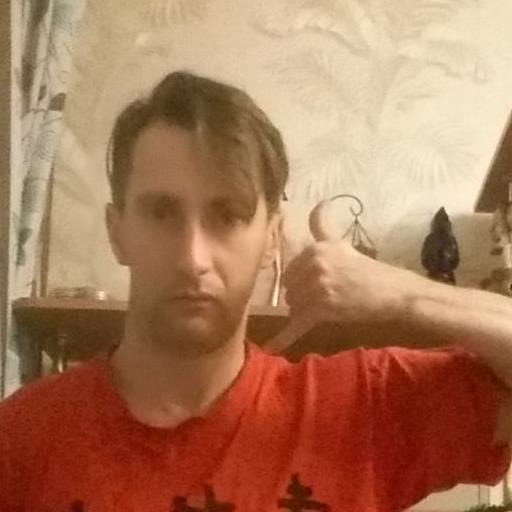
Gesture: call